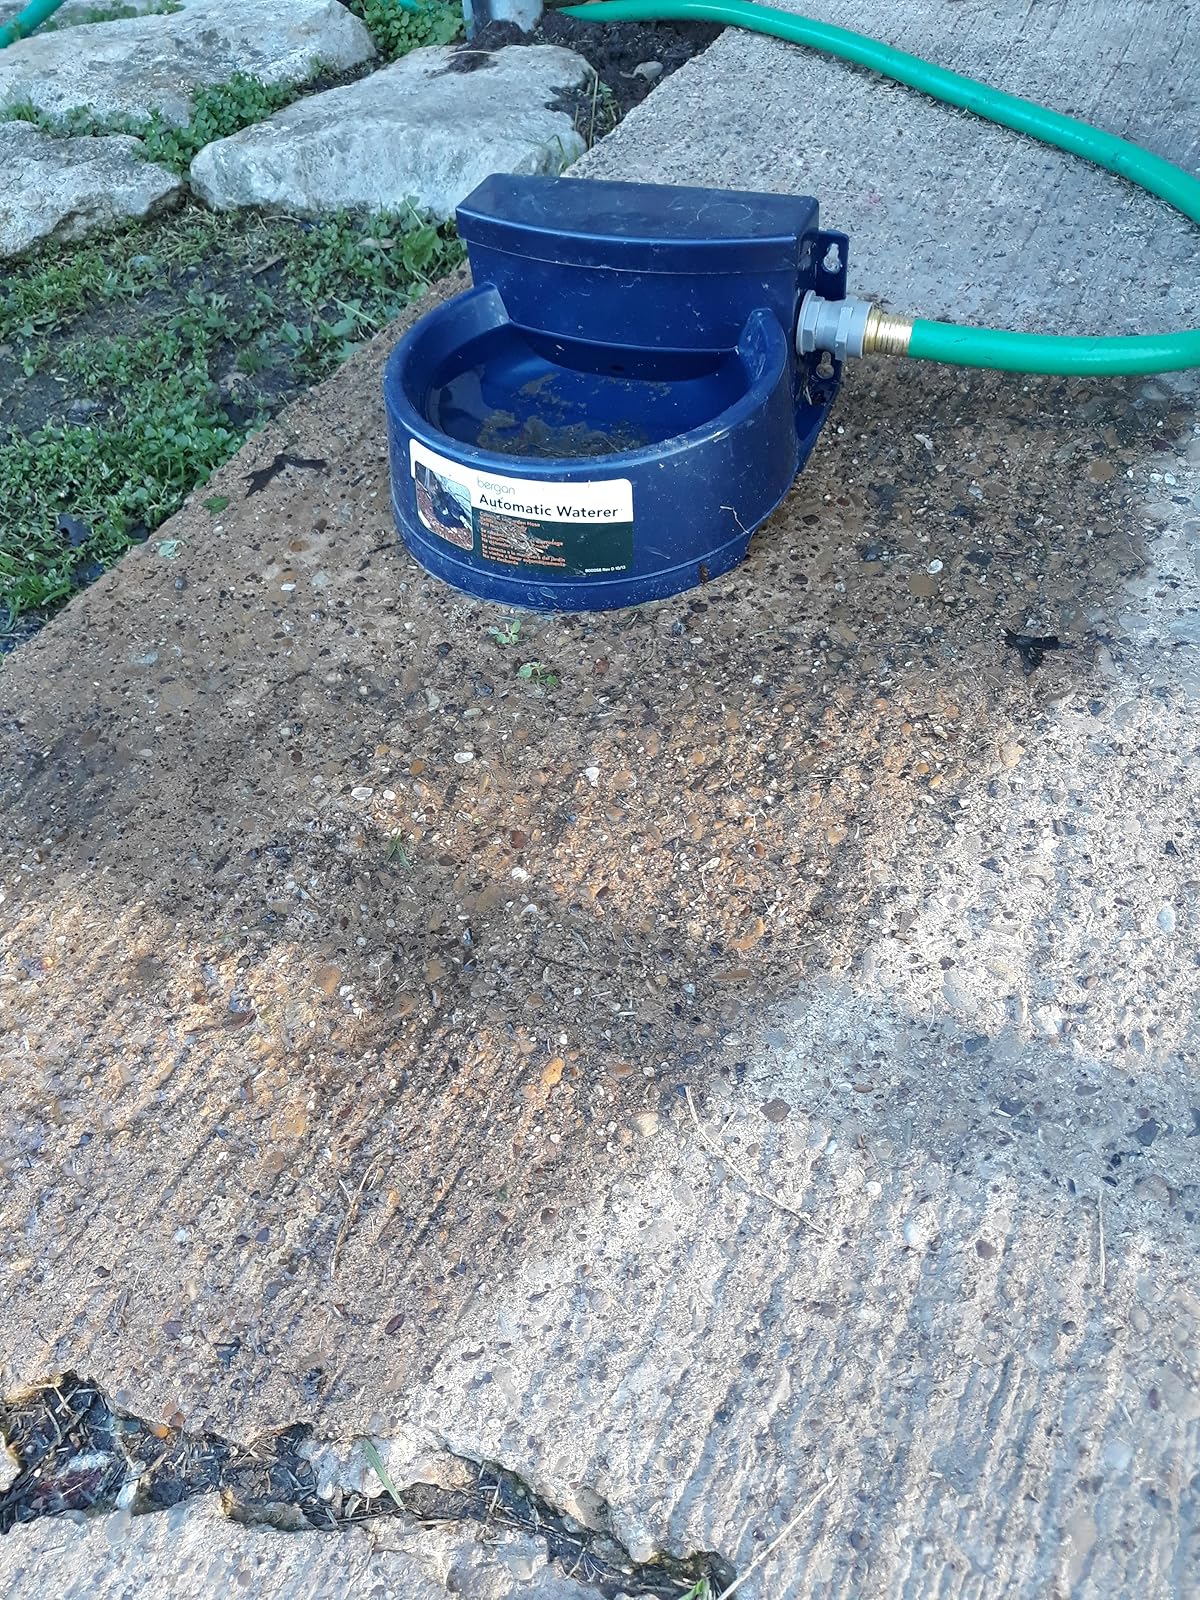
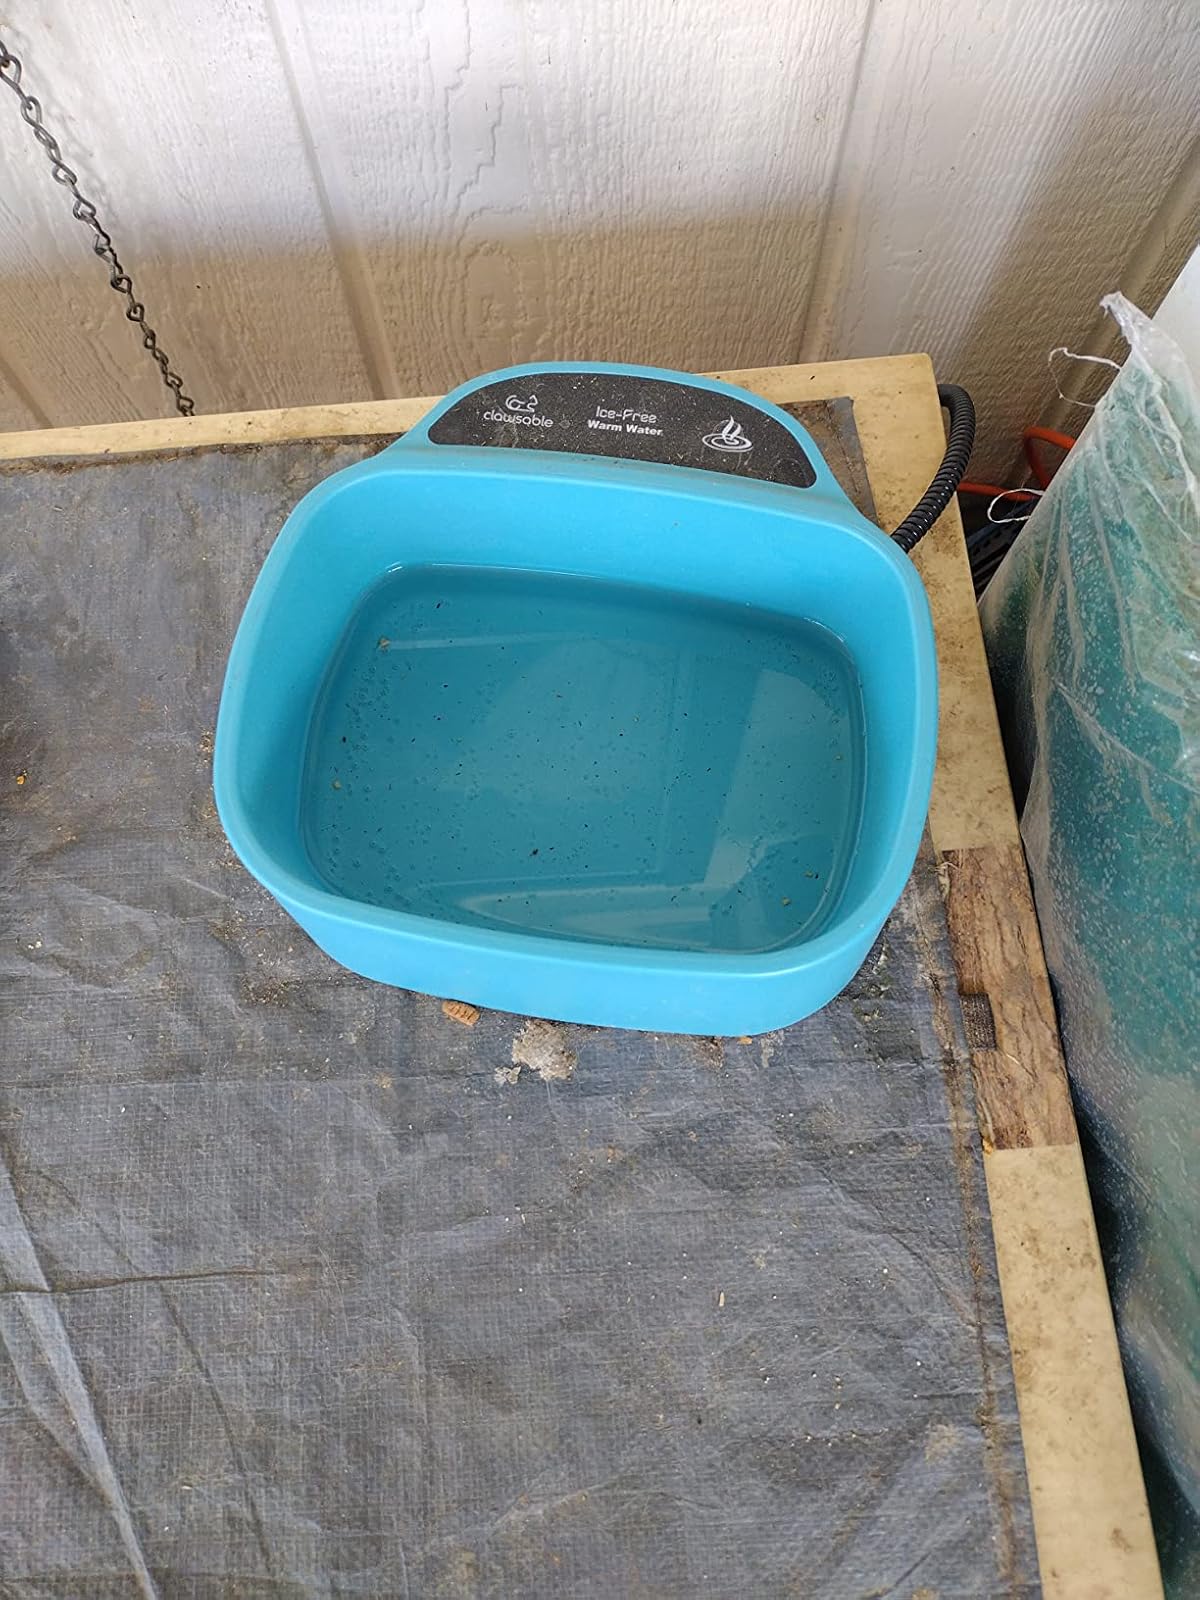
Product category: items_bowl
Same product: no